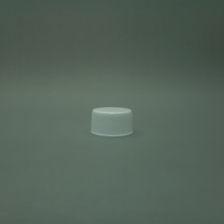
Color: white/transparent
Cap type: standard cap